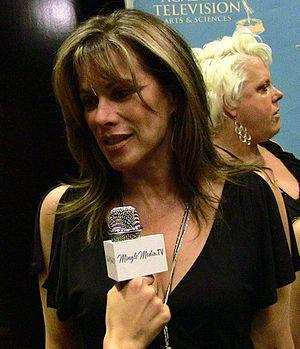
Melrose Place, ou Place Melrose au Québec, est un feuilleton télévisé américain constitué de 226 épisodes dont deux épisodes de 90 minutes et 224 épisodes de 42 minutes. Il a été créé par Darren Star et diffusé entre le 8 juillet 1992 et le 24 mai 1999 sur le réseau FOX. C'est une série dérivée de Beverly Hills 90210, elle a ensuite donné naissance à son propre spin-off Models Inc. et à un remake, Melrose Place : Nouvelle Génération.